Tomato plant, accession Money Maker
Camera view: vertical (180 deg); turntable rotation: 270 degrees
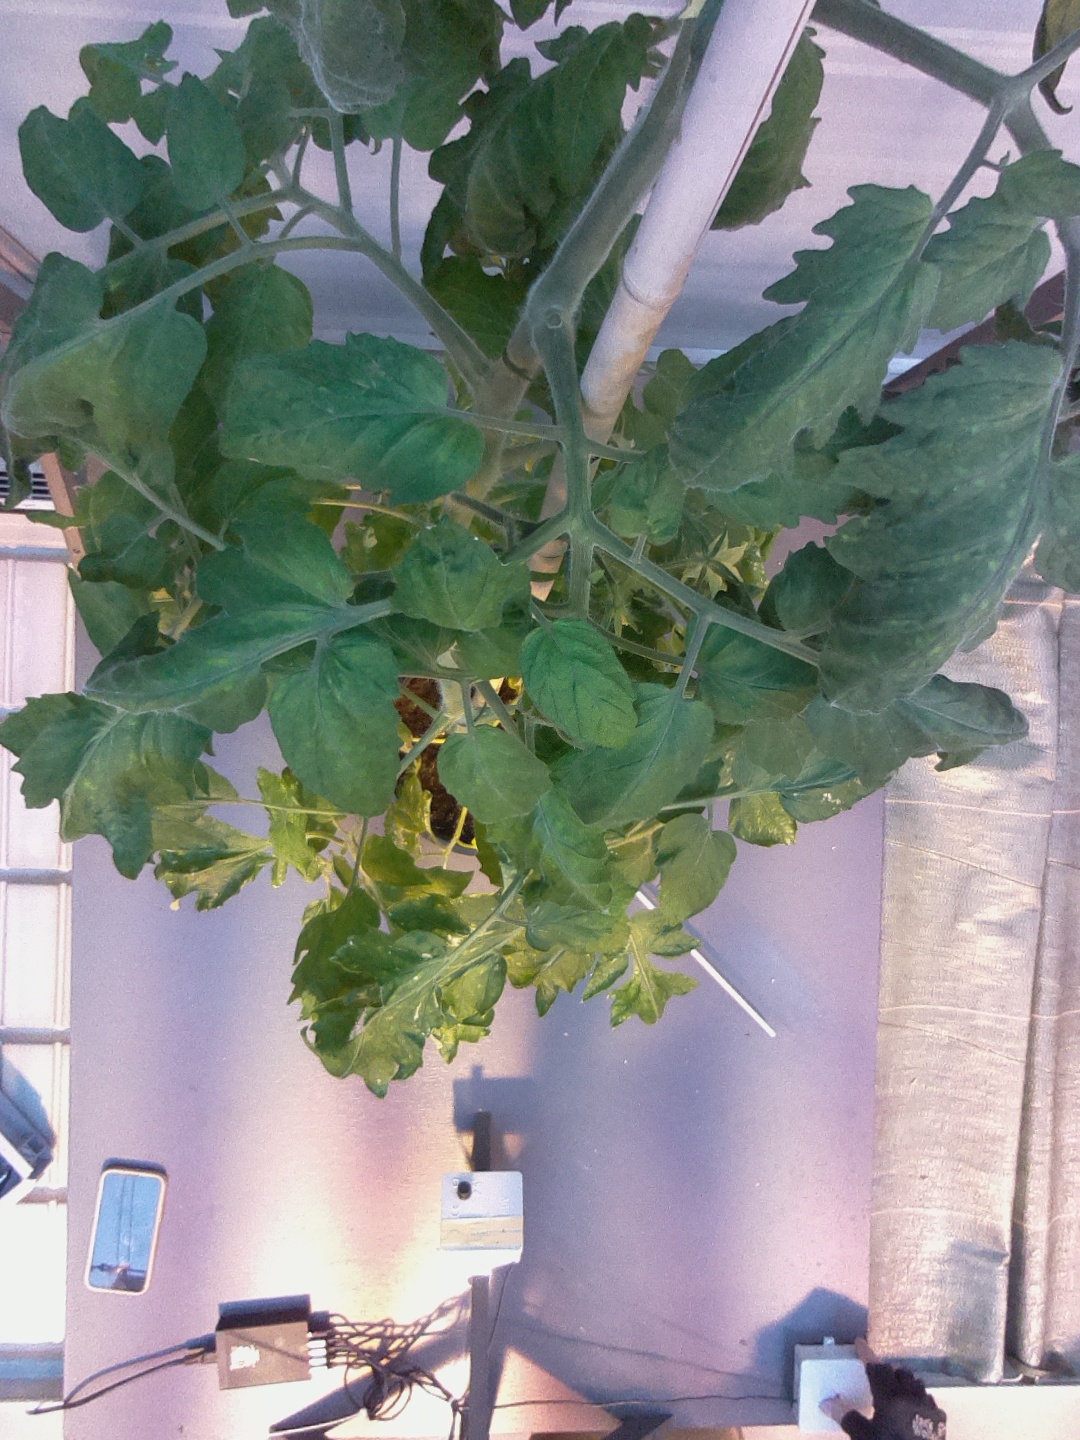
BBCH growth stage 69: End of flowering, 90%-100% of flowers open, more petals falling